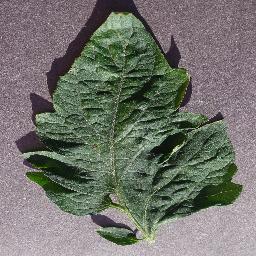
Label: Tomato___Target_Spot